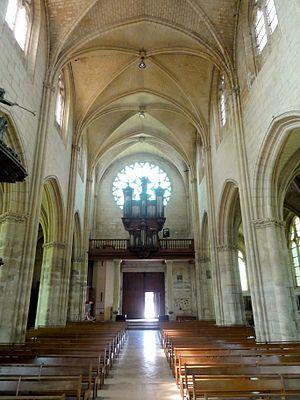
Nef, vue vers l'ouest.
L'église Notre-Dame de Chambly est une église catholique paroissiale située au cœur de la ville de Chambly, en France. Selon la tradition, l'impulsion pour sa construction a été donnée par saint Louis, quand il a séjourné dans la ville en 1248. Le chantier n'est apparemment pas lancé tout de suite, mais vers 1260 seulement. Il commence par le chœur, et se termine par la nef vers 1280 environ. Le chœur et ses chapelles adoptent un parti conservateur pour l'époque et affichent un style gothique rayonnant à son apogée, comme au moment de la construction de la Sainte-Chapelle, mais les fenêtres du transept et de la nef indiquent le style rayonnant tardif. En même temps la belle homogénéité de l'ensemble de l'église, la cohérence du plan et l'absence de marques d'interruption des travaux indiquent une progression rapide du chantier, et permettent de conclure à un achèvement vers 1280 environ. Avec une longueur de 53 m et une largeur de 20 m, l'église de Chambly représente l'une des principales réalisations rayonnantes de la région. L'édifice séduit par la clarté de sa conception, sa régularité, son élégance sévère et ses justes proportions.